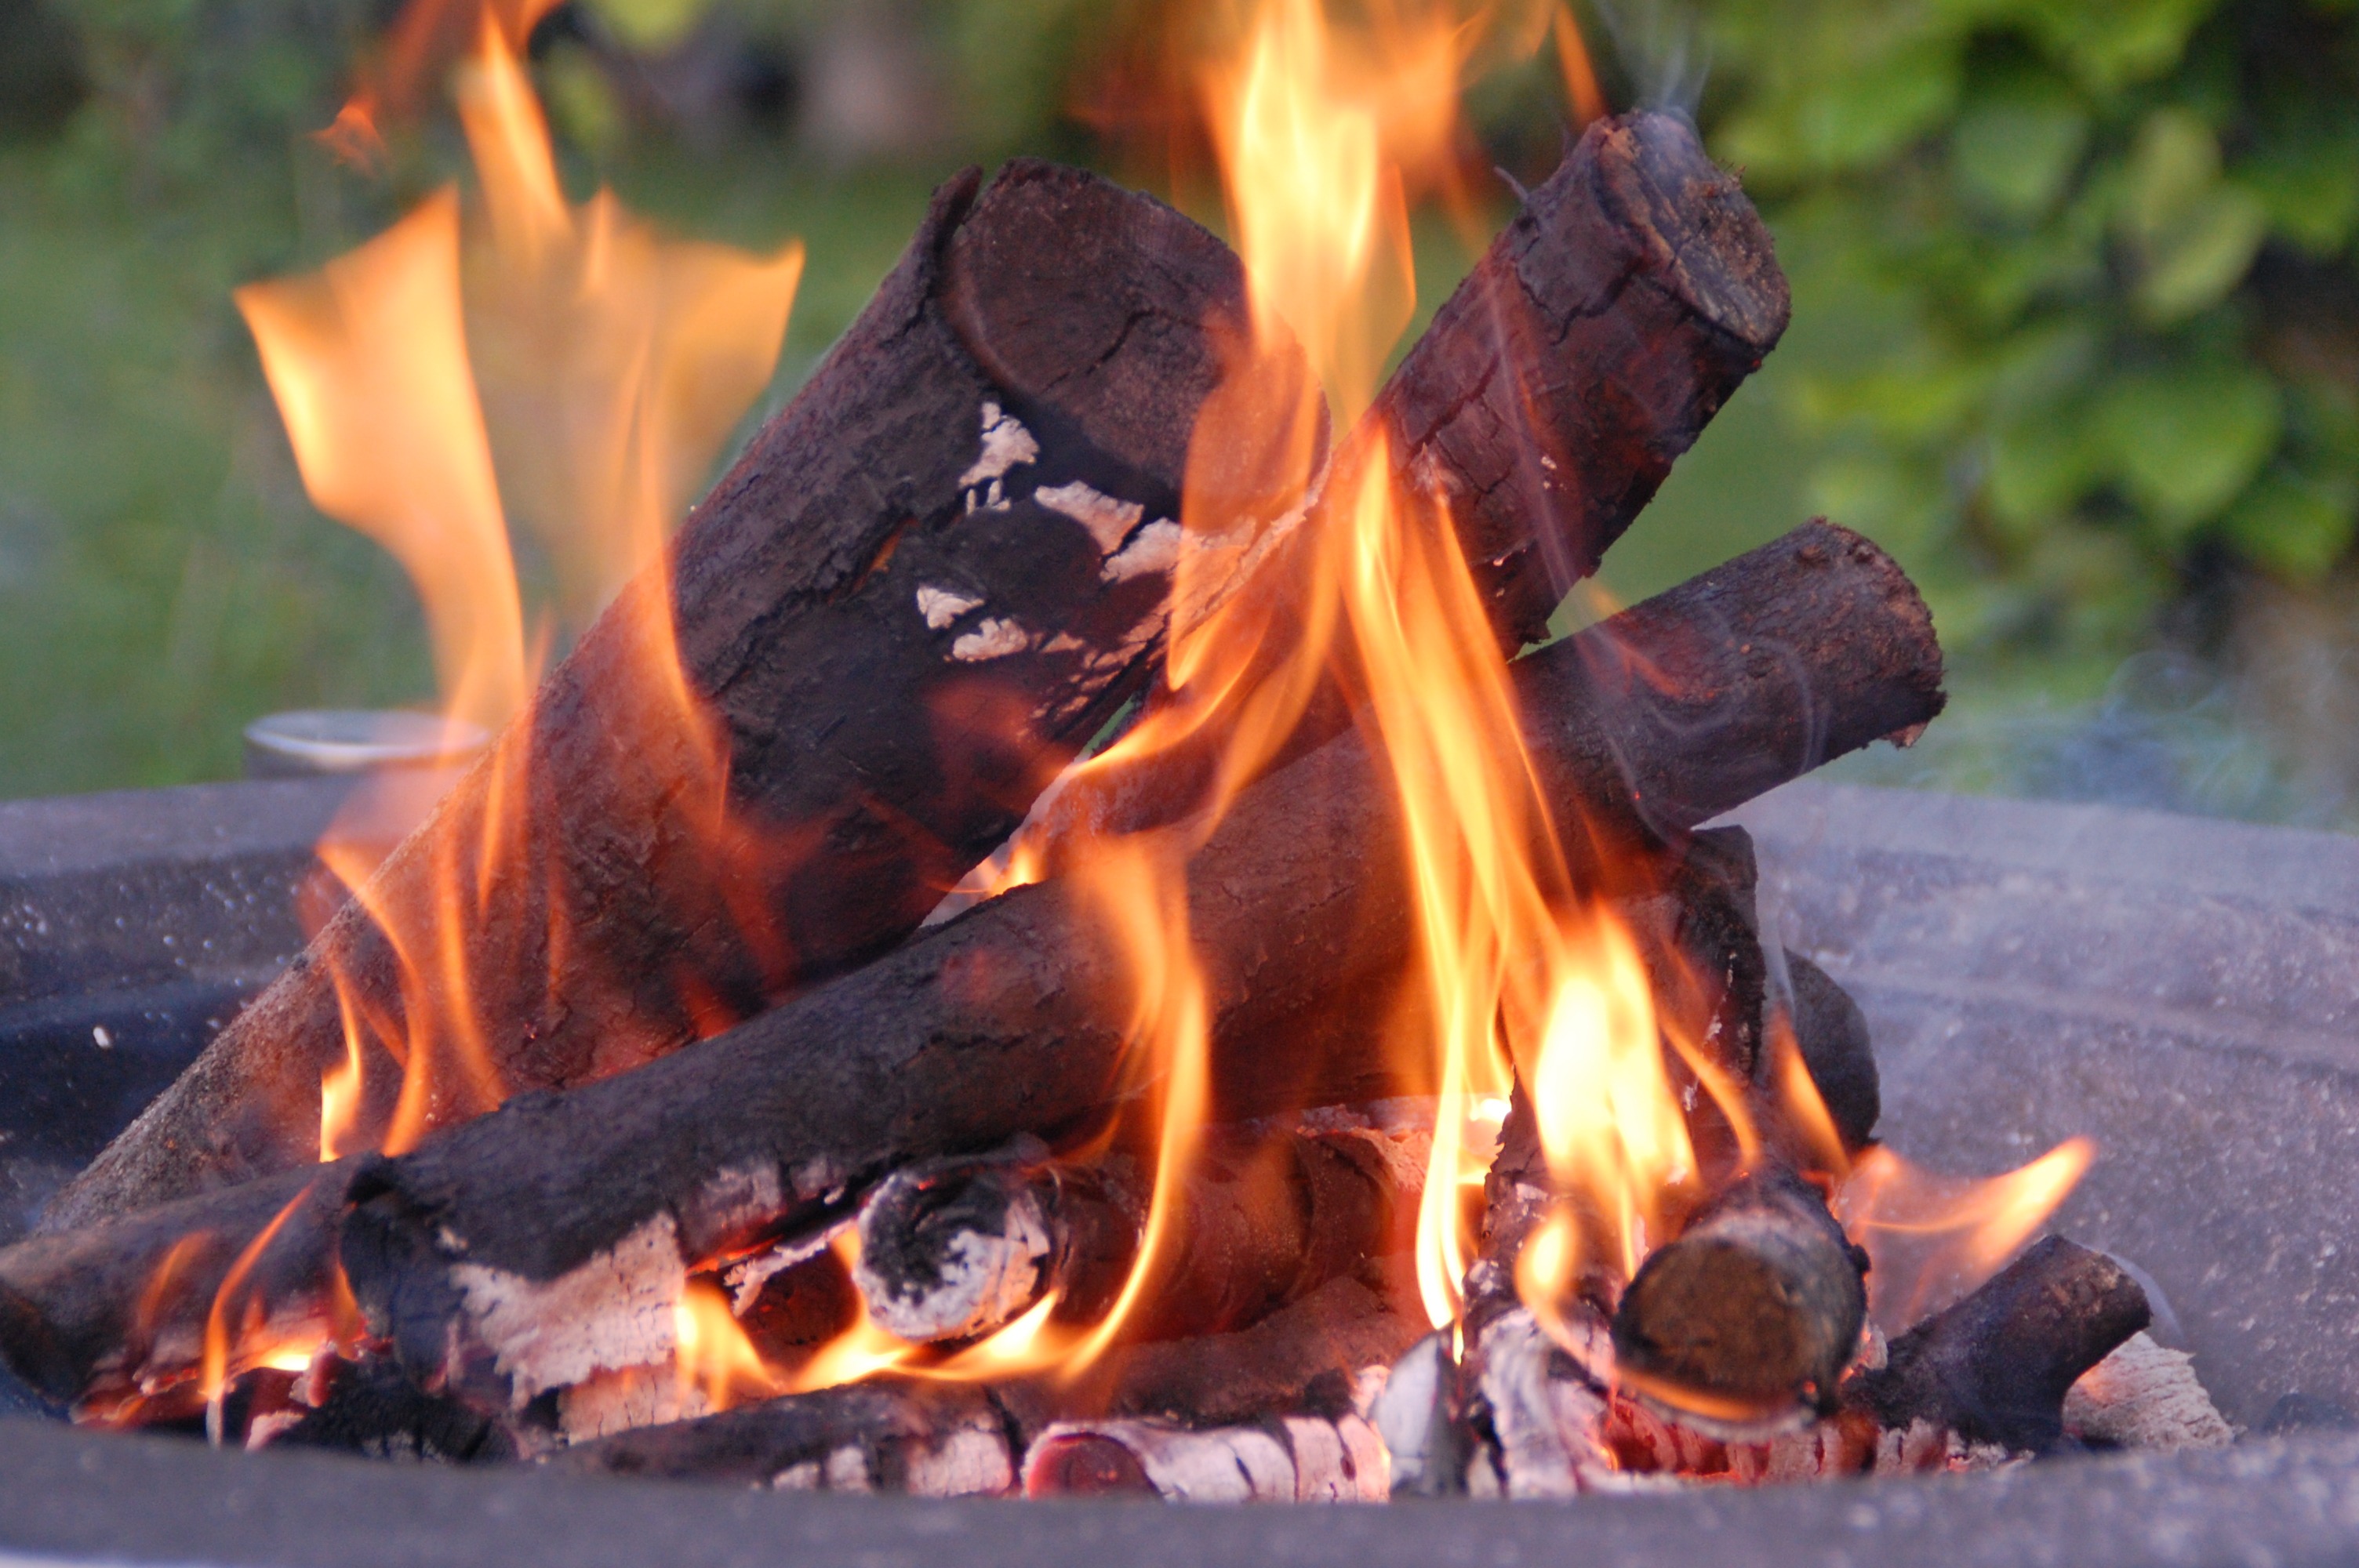
wood, flame, fire, campfire, bonfire, heat, flames, brasero